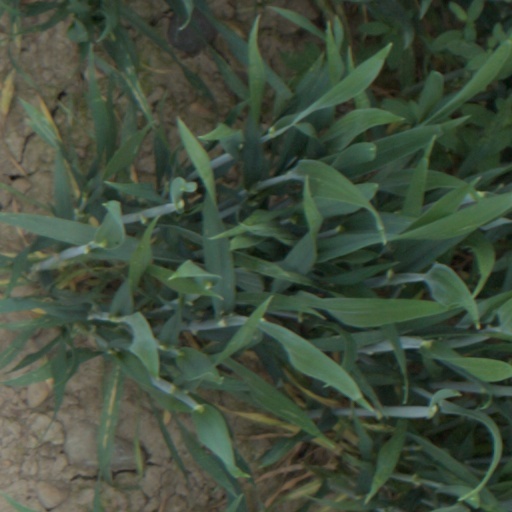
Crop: wheat